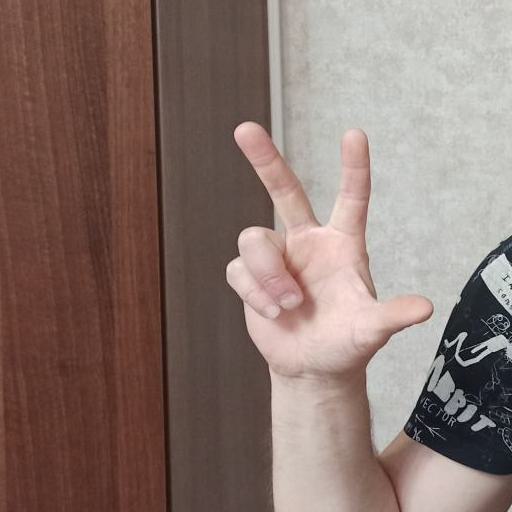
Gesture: three2